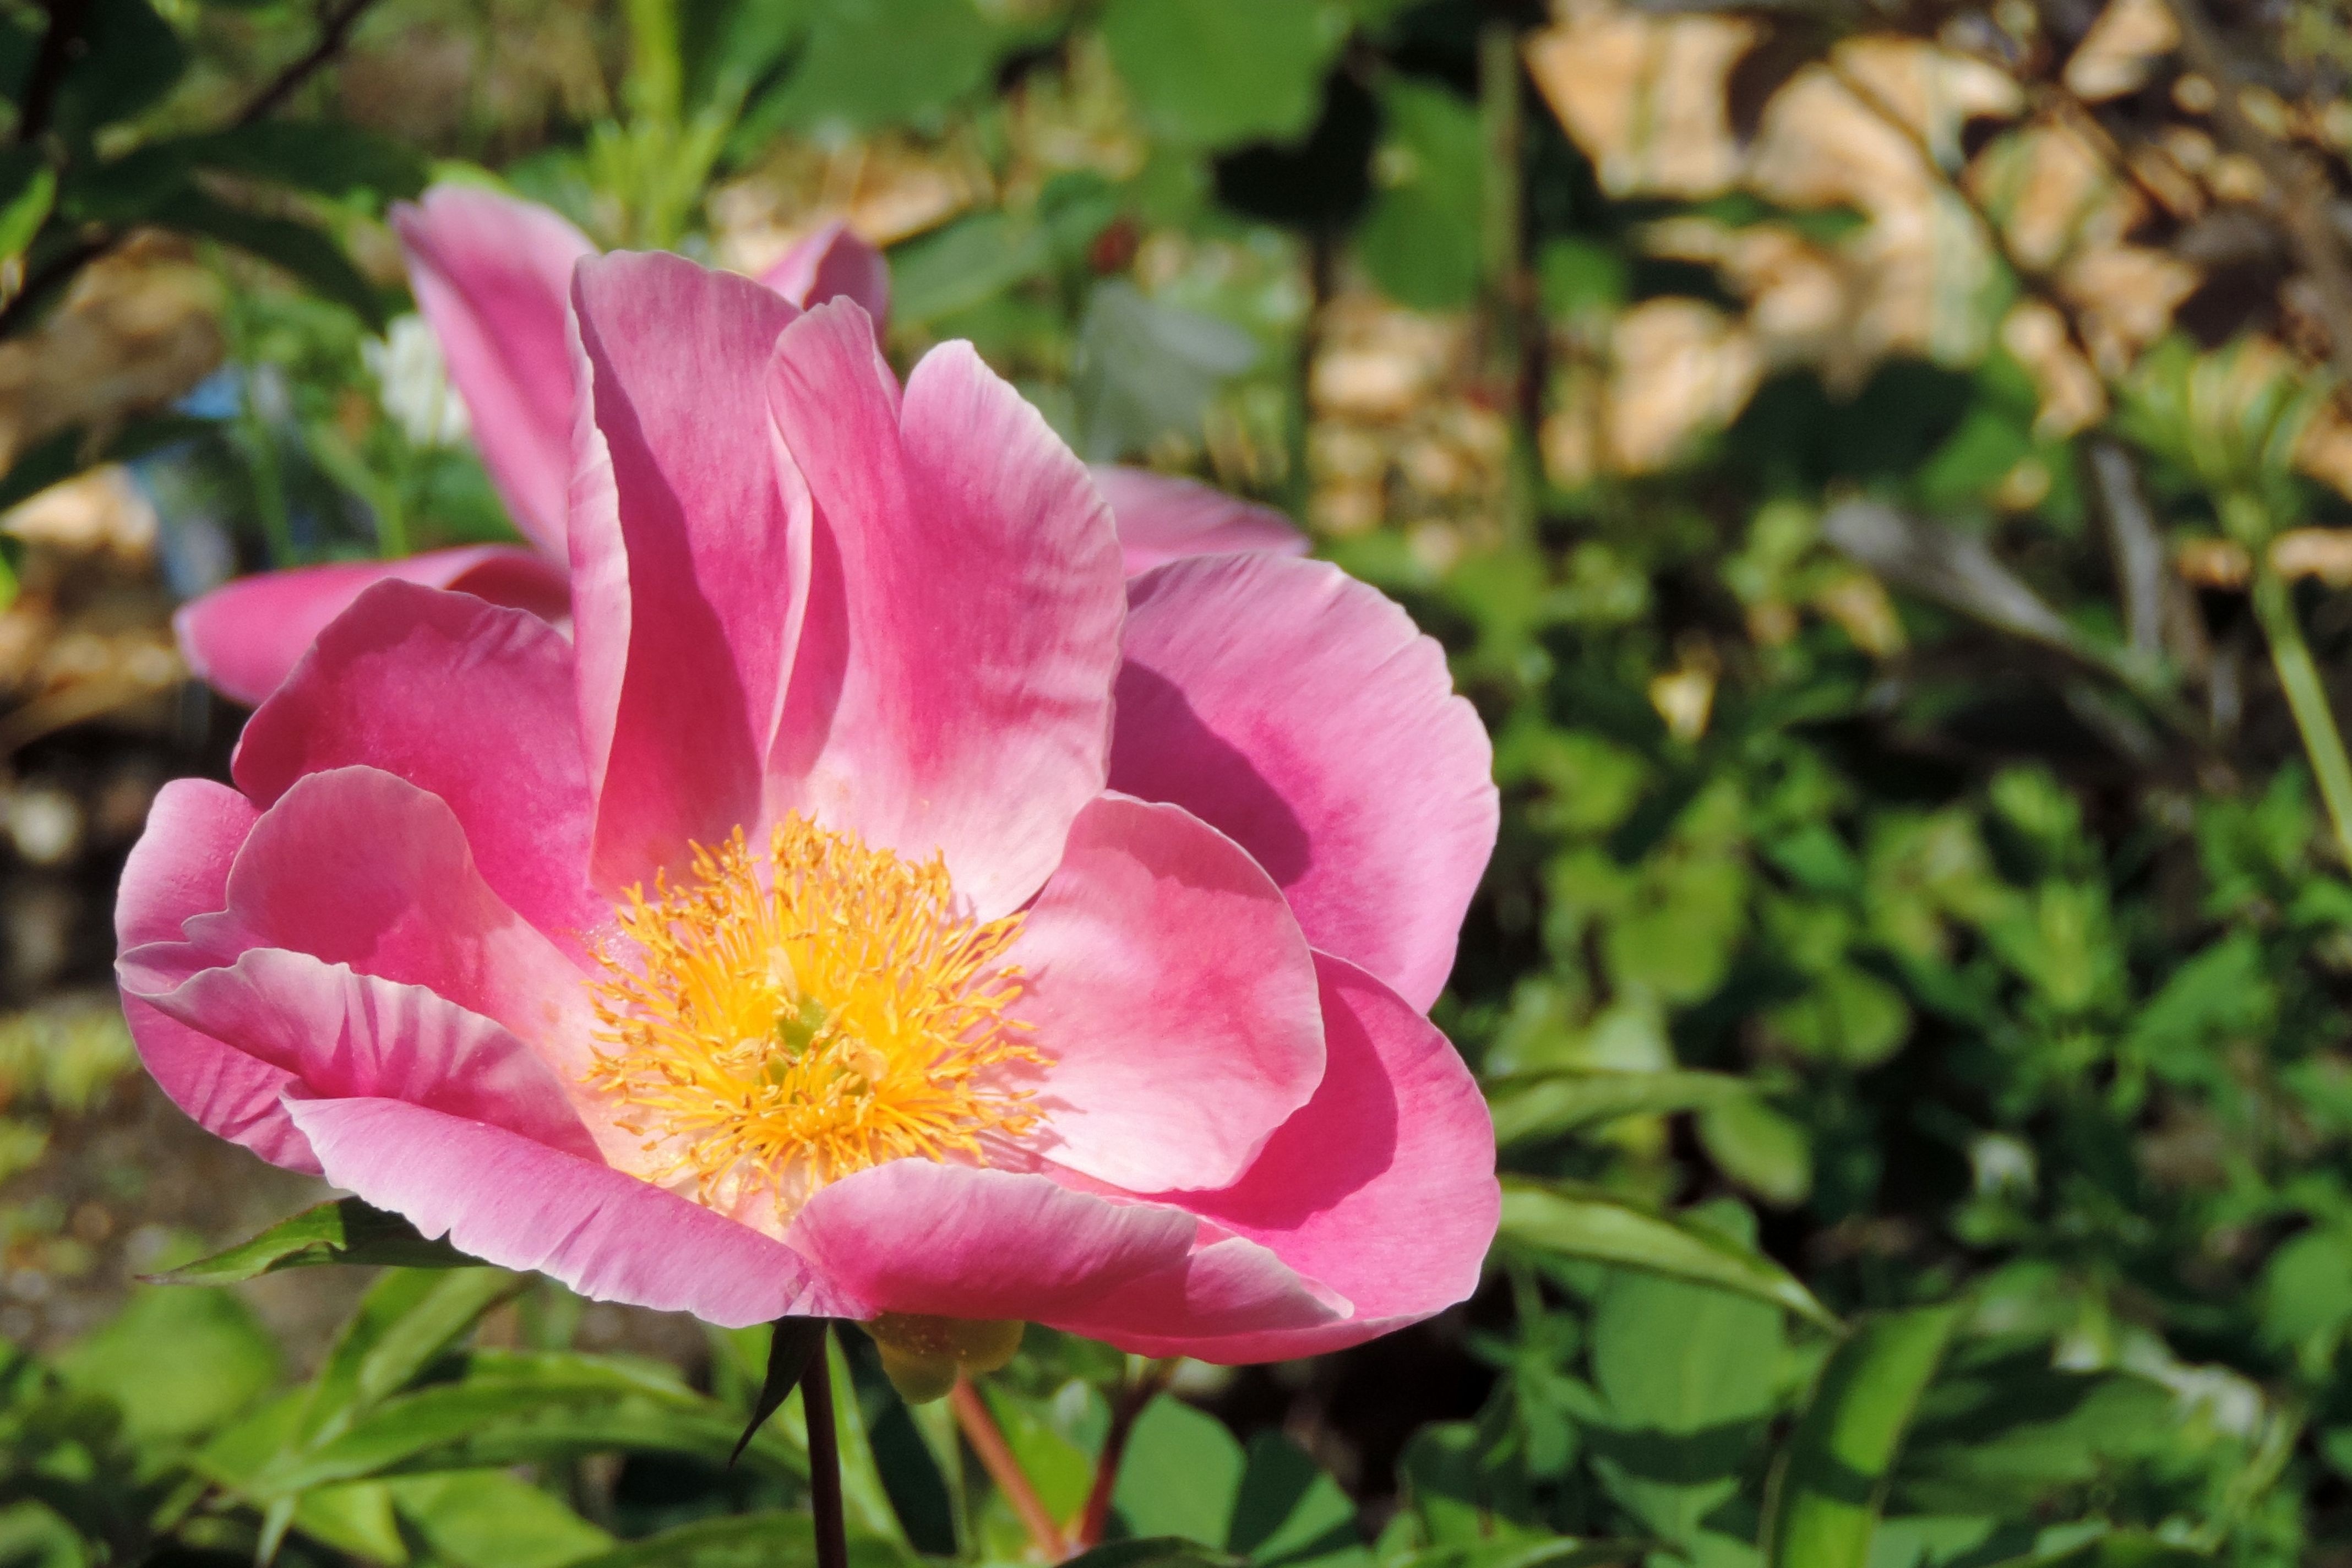
blossom, plant, flower, petal, bloom, botany, flora, peony, macro photography, flowering plant, apple rose, potato rose, rosa rugosa, land plant, japan rose